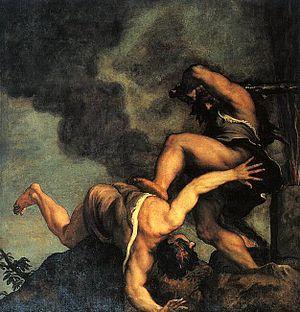
La basilique Santa Maria della Salute est une église de Venise située à l'extrémité sud du Grand Canal.
Caïn est un personnage du Livre de la Genèse et du Coran. Selon ces textes, Caïn, fils aîné d'Adam et Ève, tue son frère cadet Abel. Caïn est ainsi, pour le Livre saint, le premier meurtrier de l'humanité, que Dieu condamne ensuite à l'exil. Le mythe de Caïn a donné lieu à de nombreuses interprétations, théologiques, mais aussi artistiques, psychanalytiques, anthropologiques, etc.